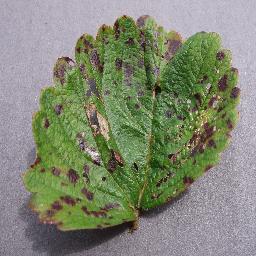
Label: Strawberry___Leaf_scorch